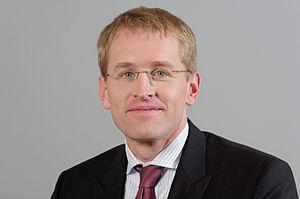
Le ministre-président de Schleswig-Holstein est le chef du gouvernement du Land de Schleswig-Holstein.
Le cabinet Günther est le gouvernement du Land de Schleswig-Holstein depuis le 28 juin 2017, sous la 19ᵉ législature du Landtag.